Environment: lab
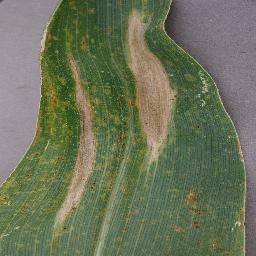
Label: northern_corn_leaf_blight